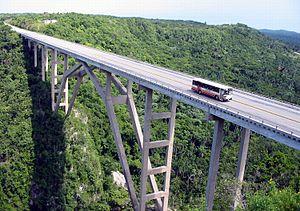
Cet article présente une liste de ponts remarquables de Cuba, tant par leurs caractéristiques dimensionnelles, que par leur intérêt architectural ou historique.
La Via Blanca est une route du nord de Cuba, qui relie la capitale La Havane d'abord à Matanzas, puis vers l'est à la station balnéaire de Varadero.
Cuba, en forme longue la république de Cuba, est un État insulaire des Caraïbes formé de l'île de Cuba, de l'île de la Jeunesse et de 4 095 cayes et Îlots. Il est situé à l'ouest des grandes Antilles, à la confluence de la mer des Caraïbes, du golfe du Mexique et de l'océan Atlantique ; au nord-est des Îles Caïmans ; au nord-nord-ouest de la Jamaïque ; à l'est du Mexique ; au sud-sud-est de la péninsule de Floride ; au sud-ouest des Bahamas ; à l'ouest d'Haïti et des îles Turques-et-Caïques.
La province de Matanzas est une des provinces de Cuba. C'est la seconde province du pays par sa superficie. Elle a peu de relief et son point le plus haut culmine à 380 mètres.
Le réseau routier de Cuba est représenté par 61 000 kilomètres de routes dont 30 000 pavées.
Le pont de Bacunayagua est un ouvrage d'art de Cuba, qui permet à la Via Blanca de franchir la vallée de Yumuri. Il est situé à 18 km à l'ouest de la ville de Matanzas, à la limite entre la province de La Habana et la province de Matanzas. C'est le pont le plus haut de Cuba.